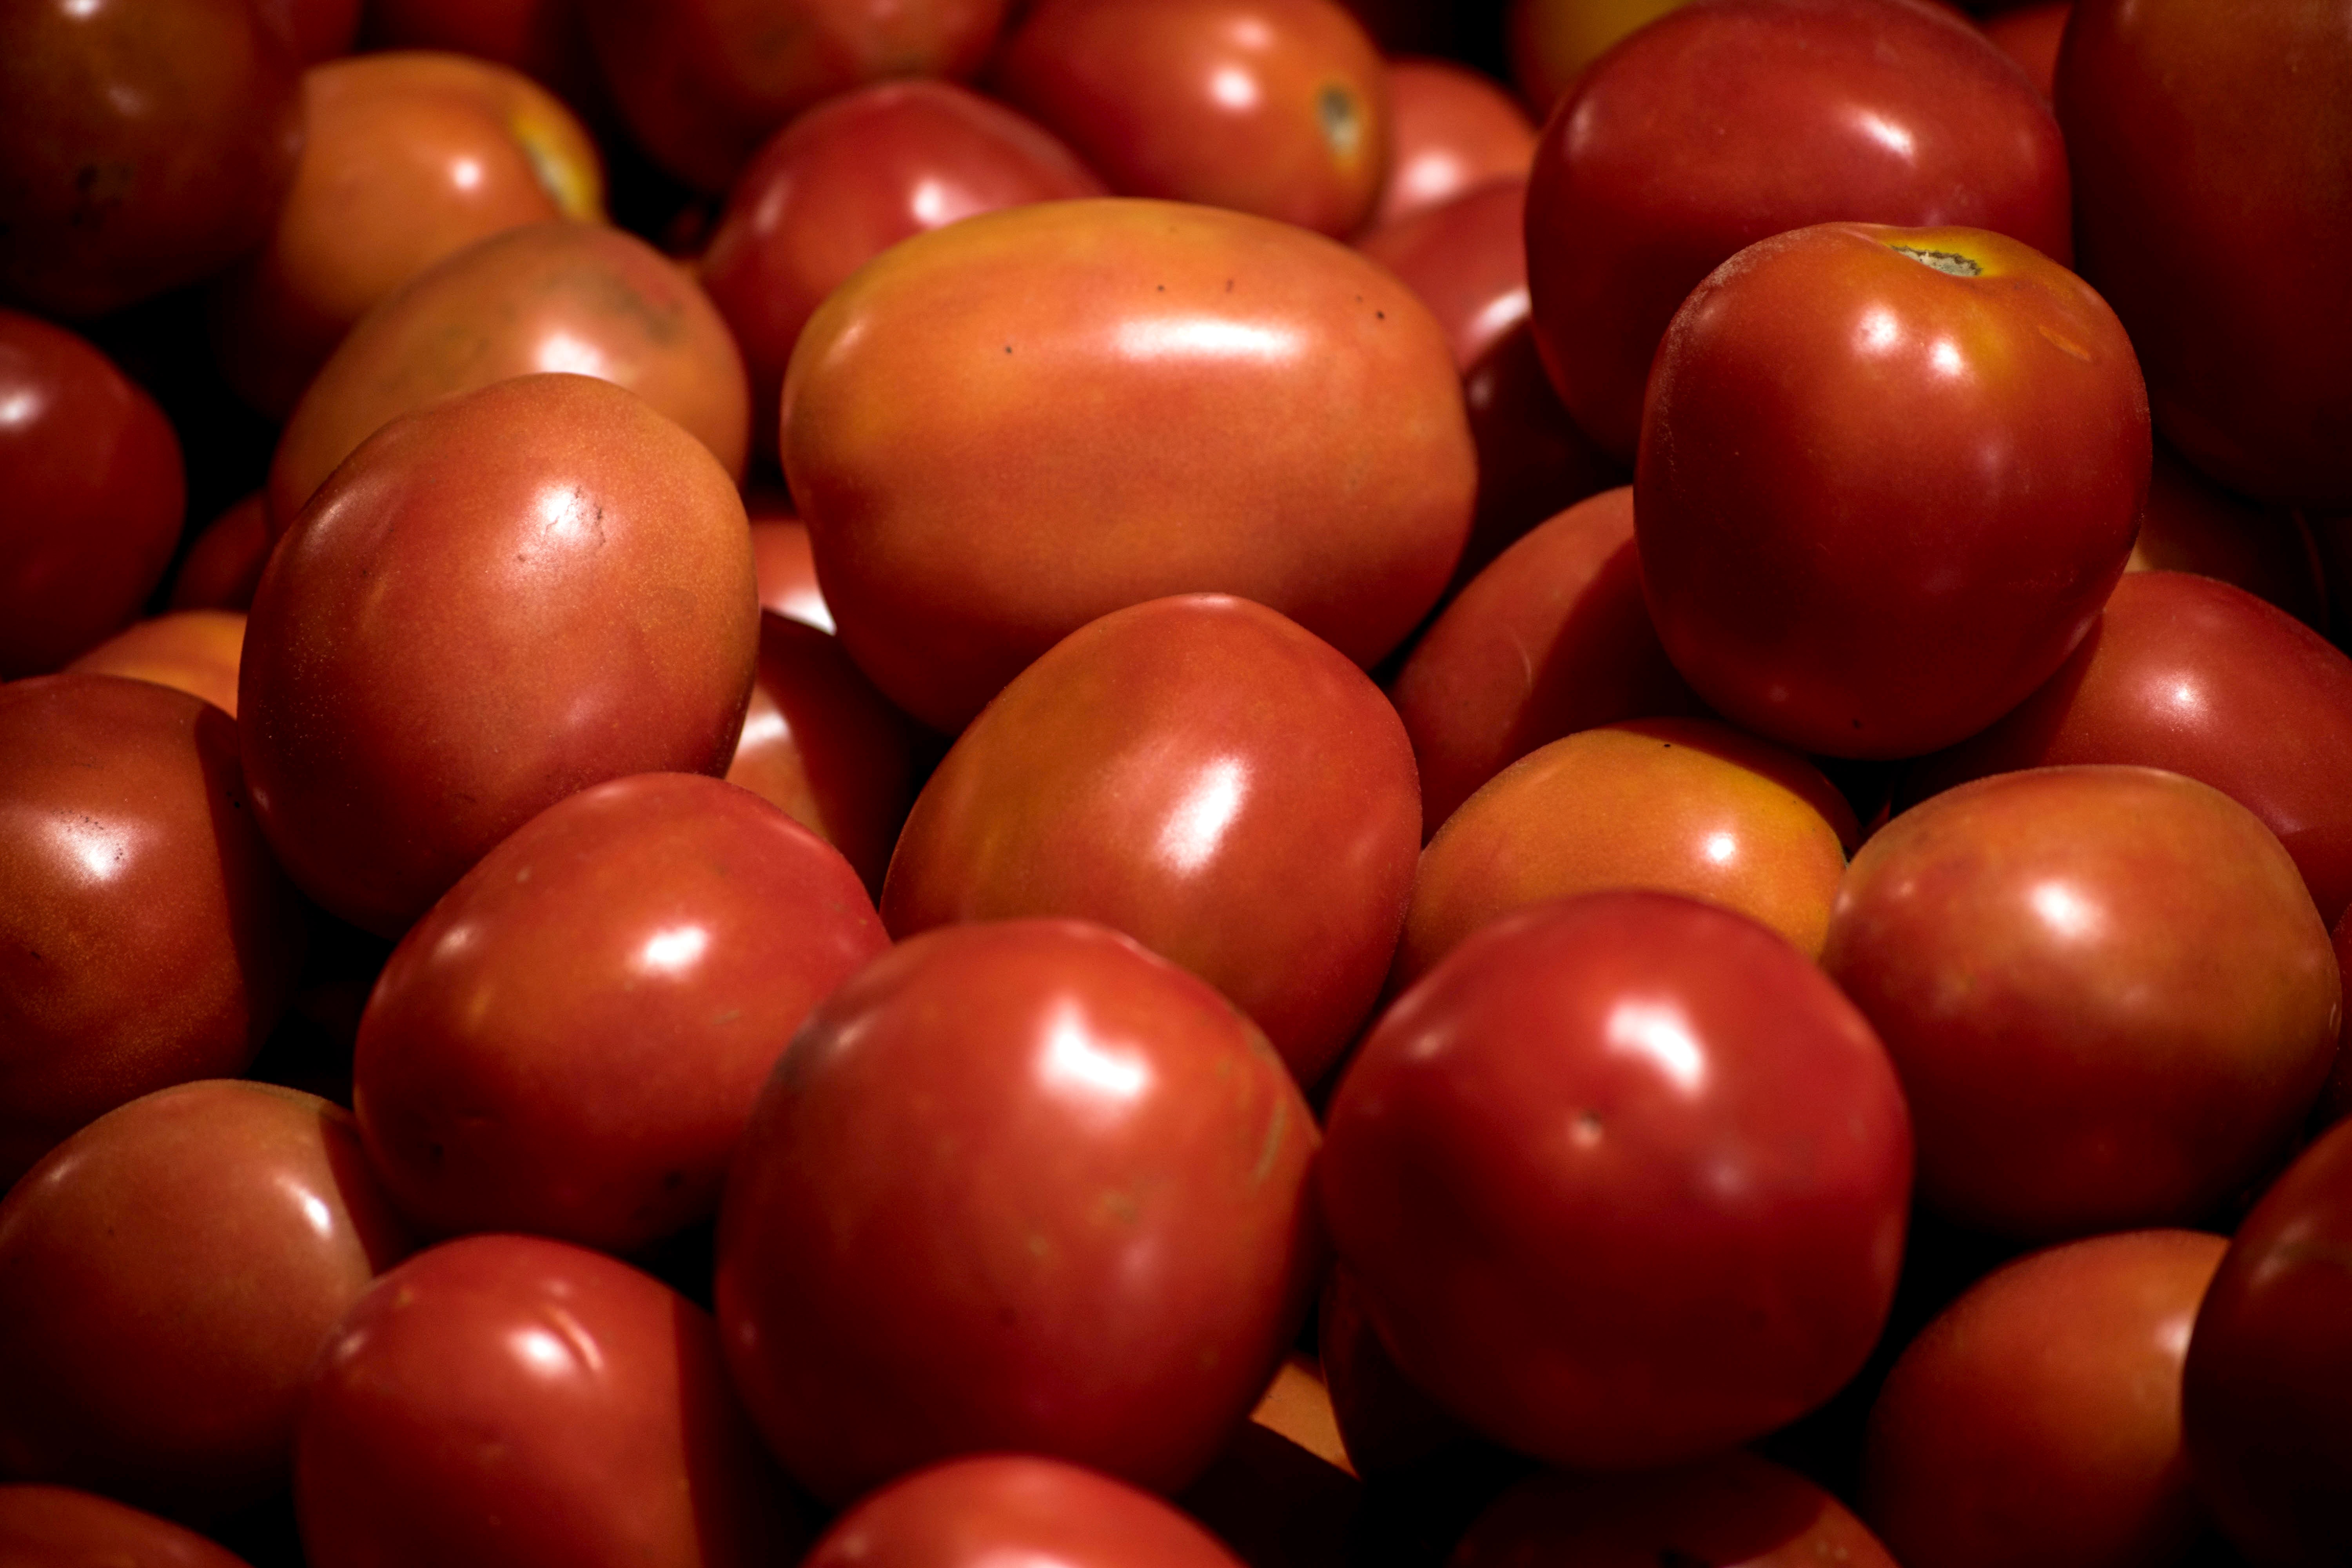
plant, fruit, food, red, produce, vegetable, tomato, flowering plant, acerola, malpighia, land plant, potato and tomato genus